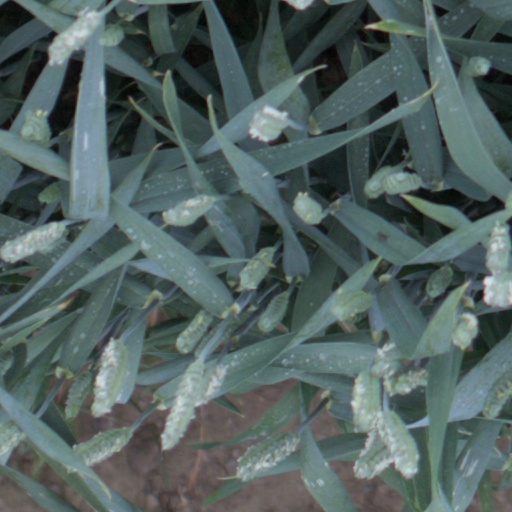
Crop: wheat